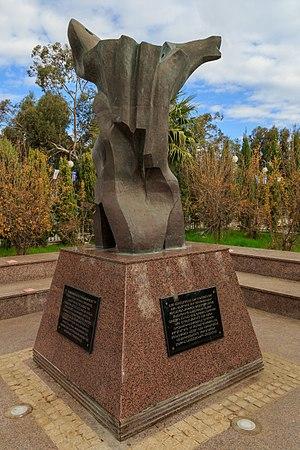
La liste de mémoriaux du génocide arménien présente de manière non exhaustive, des mémoriaux du génocide arménien à travers le monde.